Stacey Spiegel

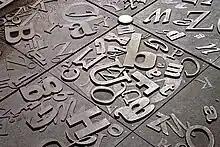
Pool of Knowledge is installed at Living Arts Park in Mississauga

Spiegel has three public art installations in the Toronto region. The city's Sheppard-Yonge subway station features "Immersion Land", a mosaic composed of 1,500,000 one-inch tiles.